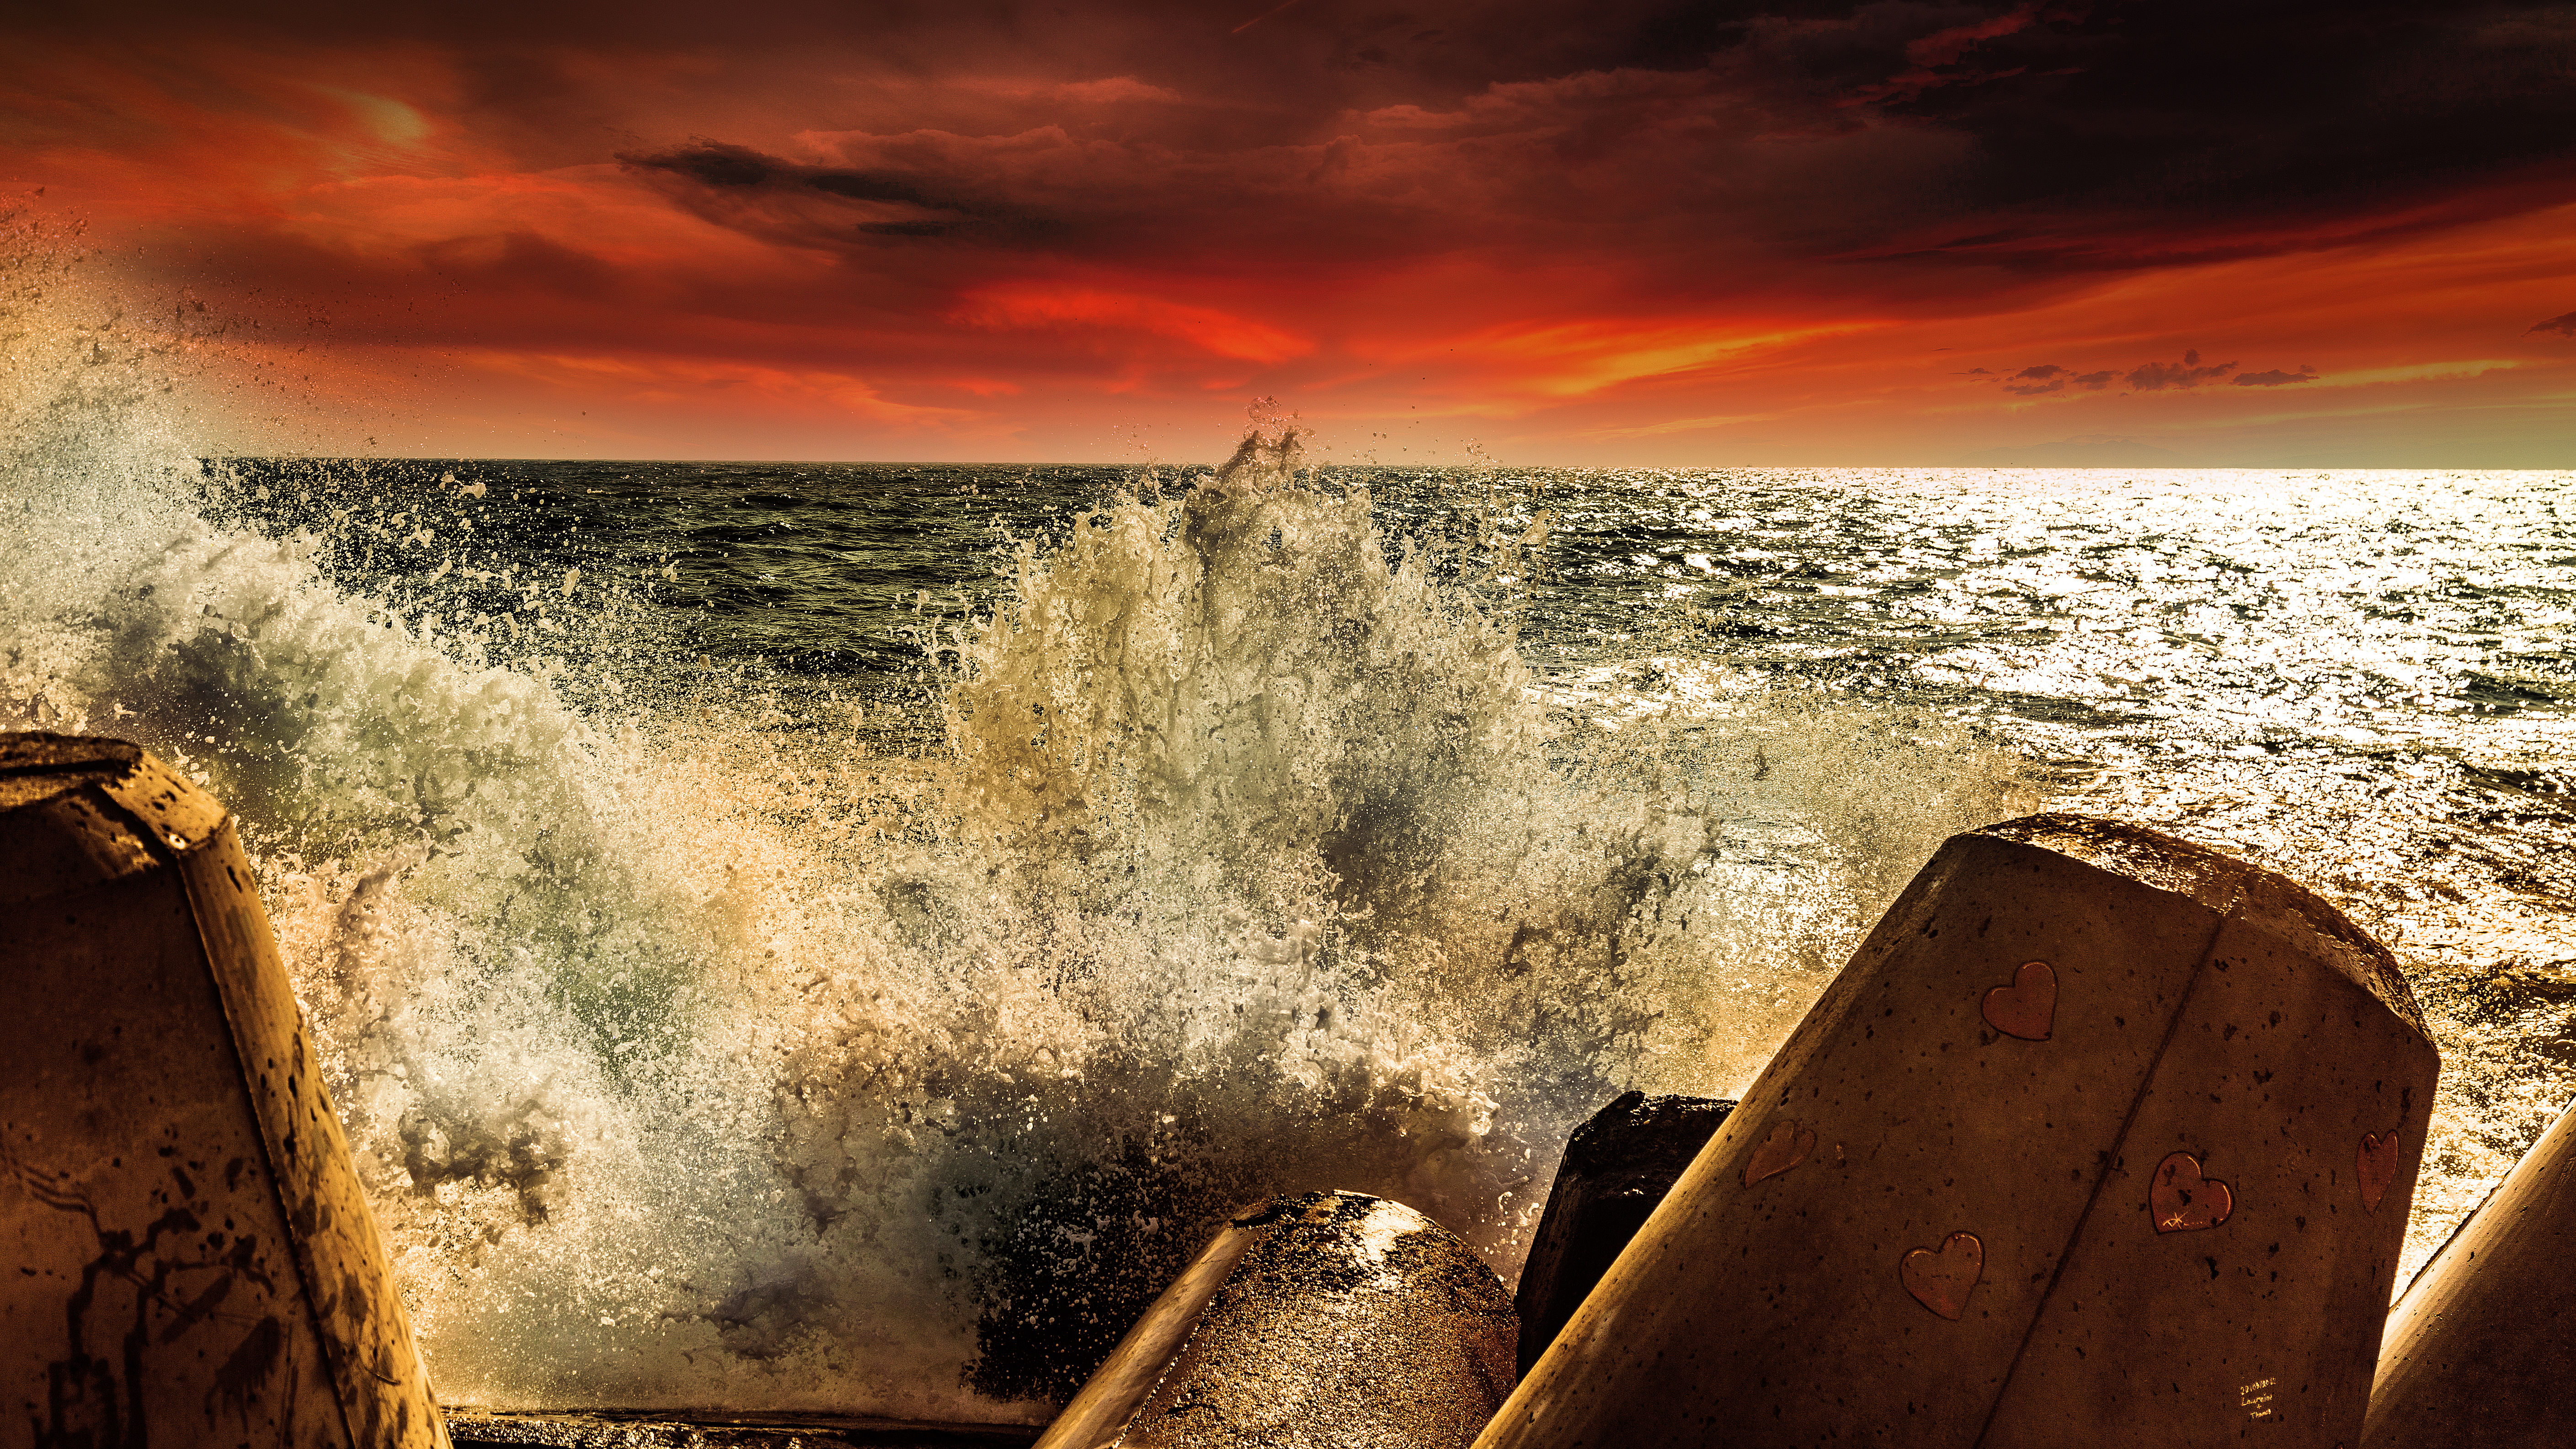
sea, coast, rock, ocean, light, cloud, sky, sunrise, sunset, sunlight, morning, wave, dawn, dusk, evening, reflection, cool image, temple, i